Hephaestus

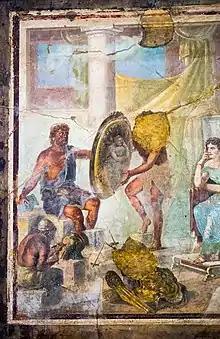
Hephaestus and 2 assistants work on the arms for Achilles, the shield held up by Hephaestus and one of his assistants shows the mirror image of Thetis, sitting and watching the scene. Fresco from Pompeii.

Though married to Hephaestus, Aphrodite had an affair with Ares, the god of war. Eventually, Hephaestus discovered Aphrodite's affair through Helios, the all-seeing Sun, and planned a trap during one of their trysts. While the lovers lay together in bed, Hephaestus ensnared them in an unbreakable chain-link net so small as to be invisible and dragged them to Mount Olympus to shame them in front of the other gods for retribution.